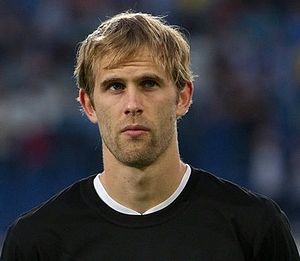
Ivan Strinić
Ivan Strinić, er en kroatisk fodboldspiller. Han spiller for AC Milan i Italiens Serie A.